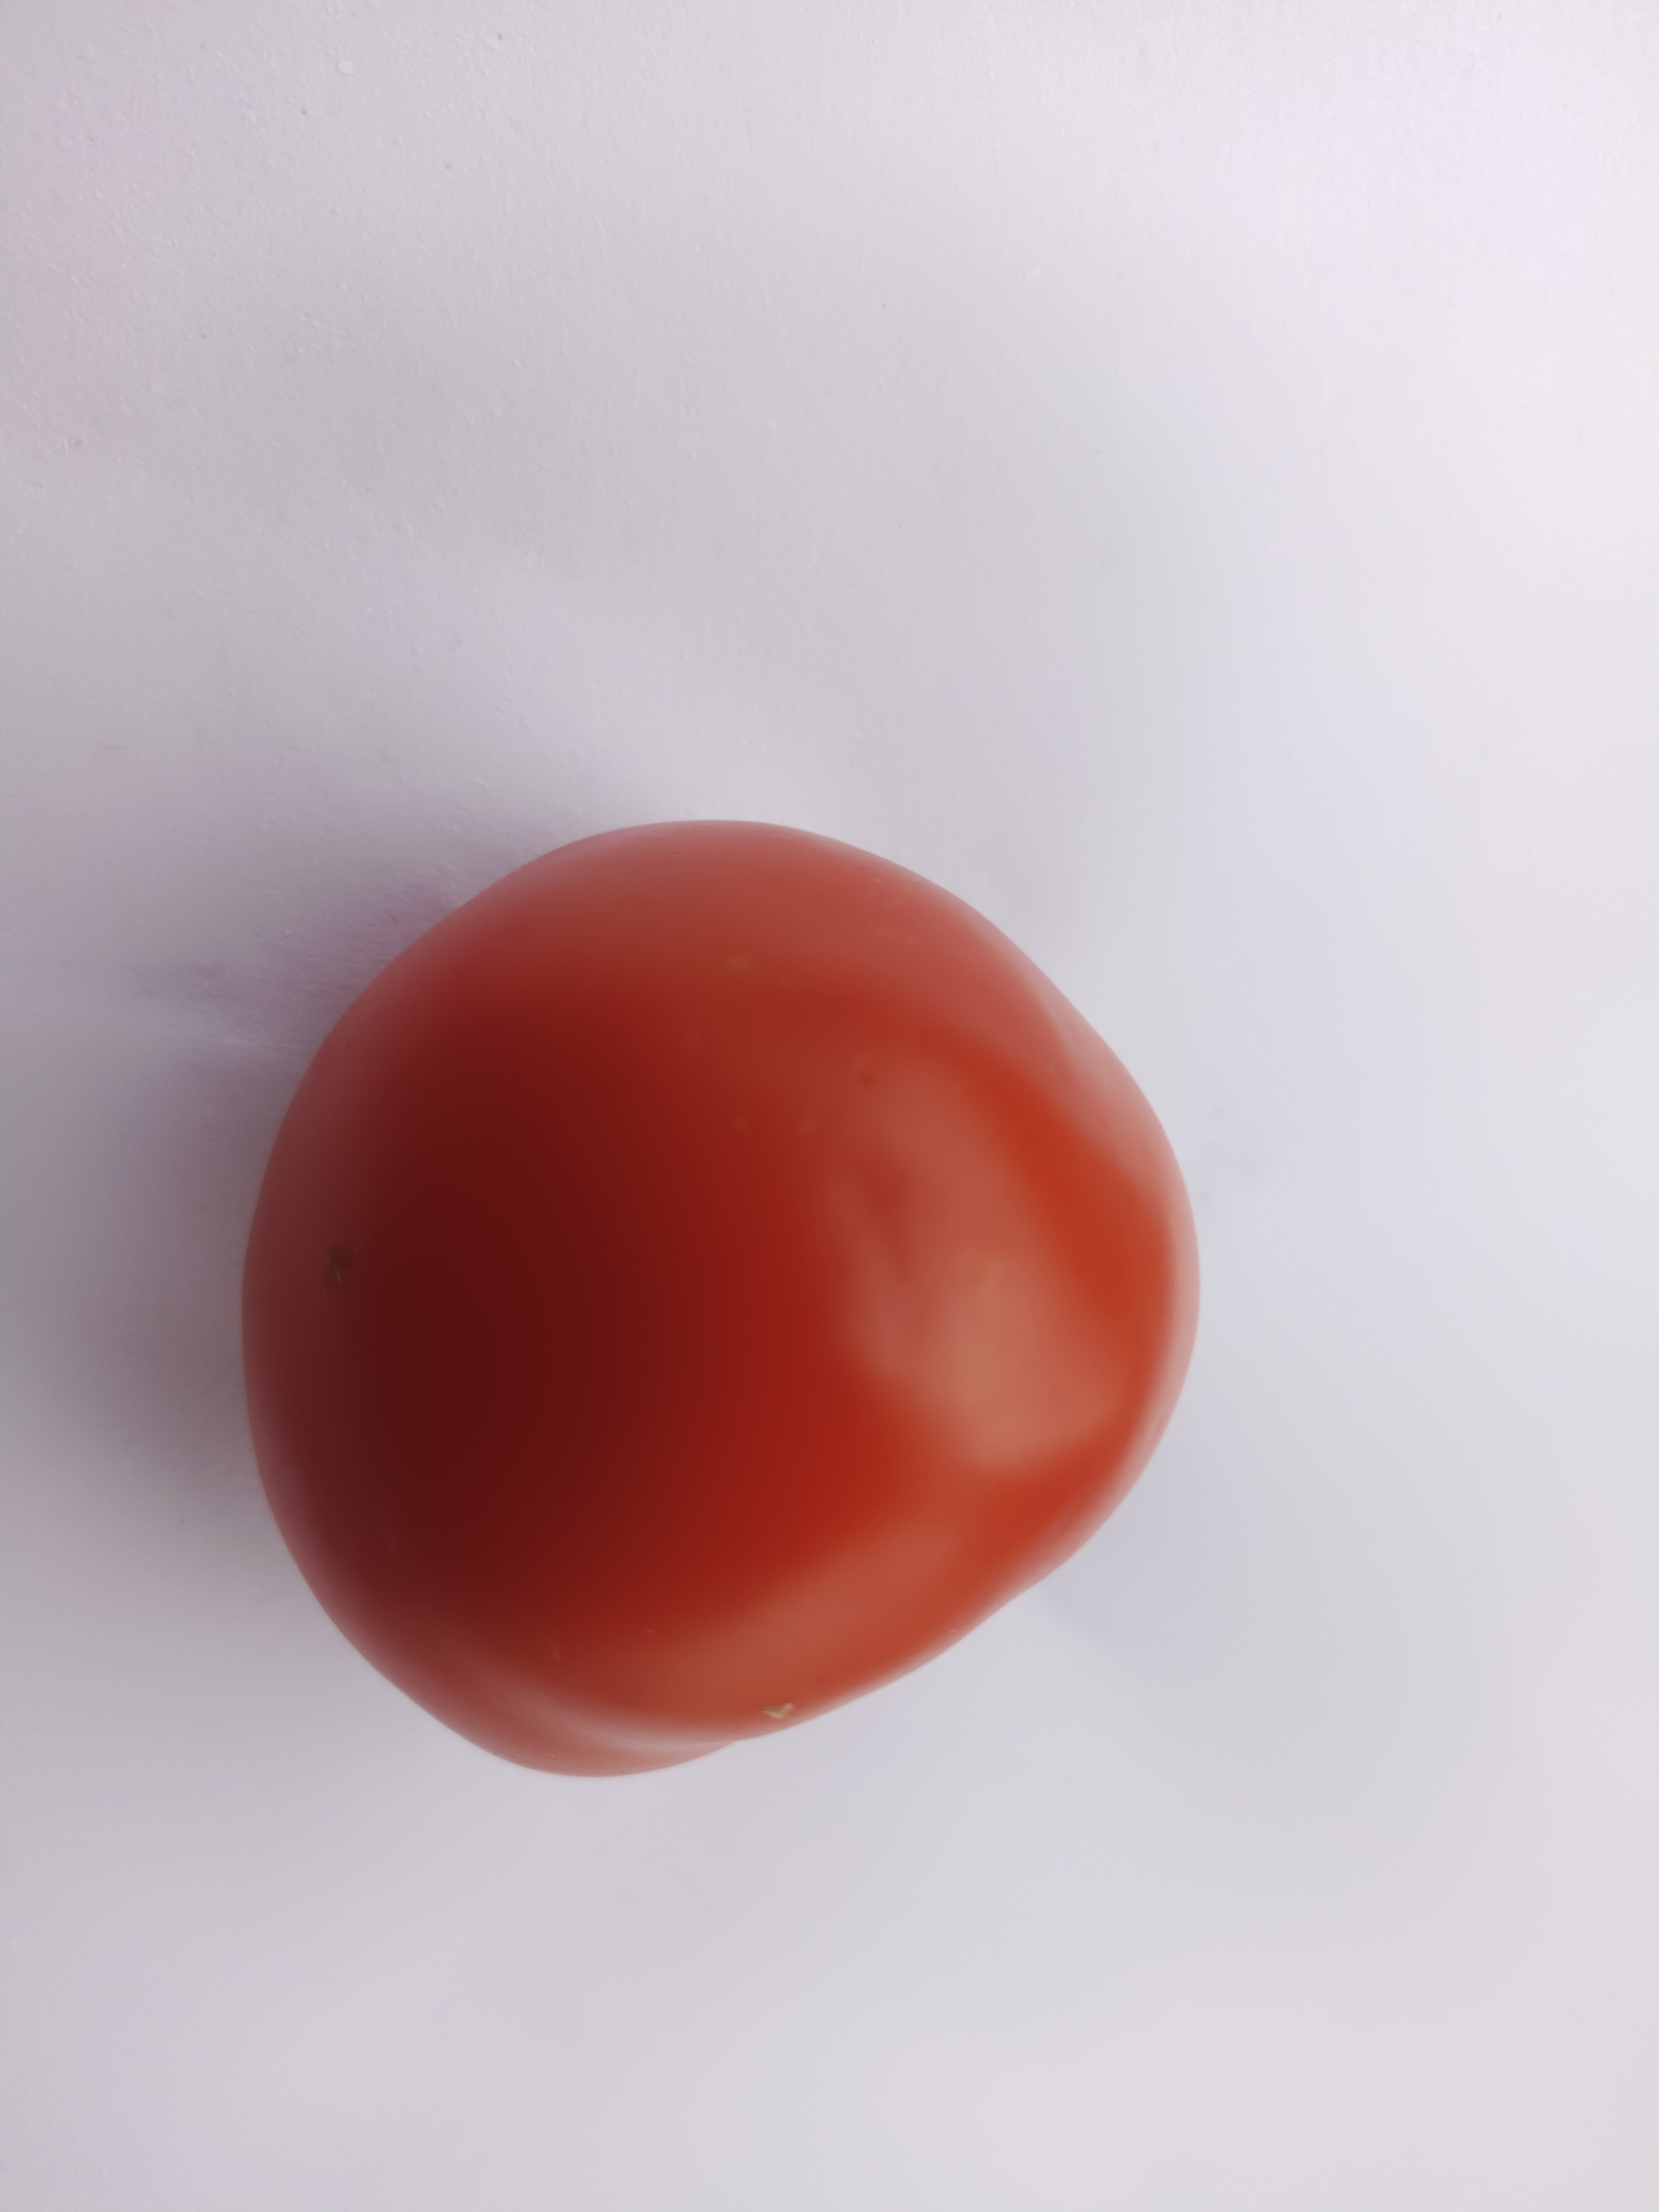
Label: Solanum Iycopersicum